Russian polar expedition of 1900–1902

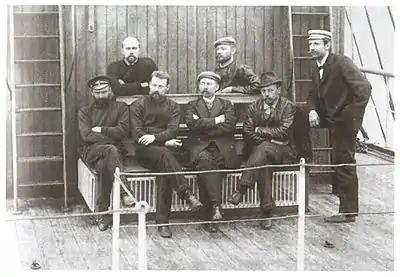
Members of the expedition on "Zarya"

On 8 June 1900, "Zarya" left St. Petersburg heading for Kronstadt and the Gulf of Finland, where it had a minor problem. While it was being fixed in Tallinn, Toll left the ship, crossed the gulf, and went by train to Oslo to consult with Nansen, and then to Bergen to meet "Zarya". From Bergen to Tromsø the ship was guided by a specially hired local pilot. In Tromsø, while the crew was waiting for the coal resupply from England, there were two major incidents: Malygin got arrested after a drunken brawl, and Semyashkin contracted a venereal disease and was found unfit for his duties by Dr. Walter.